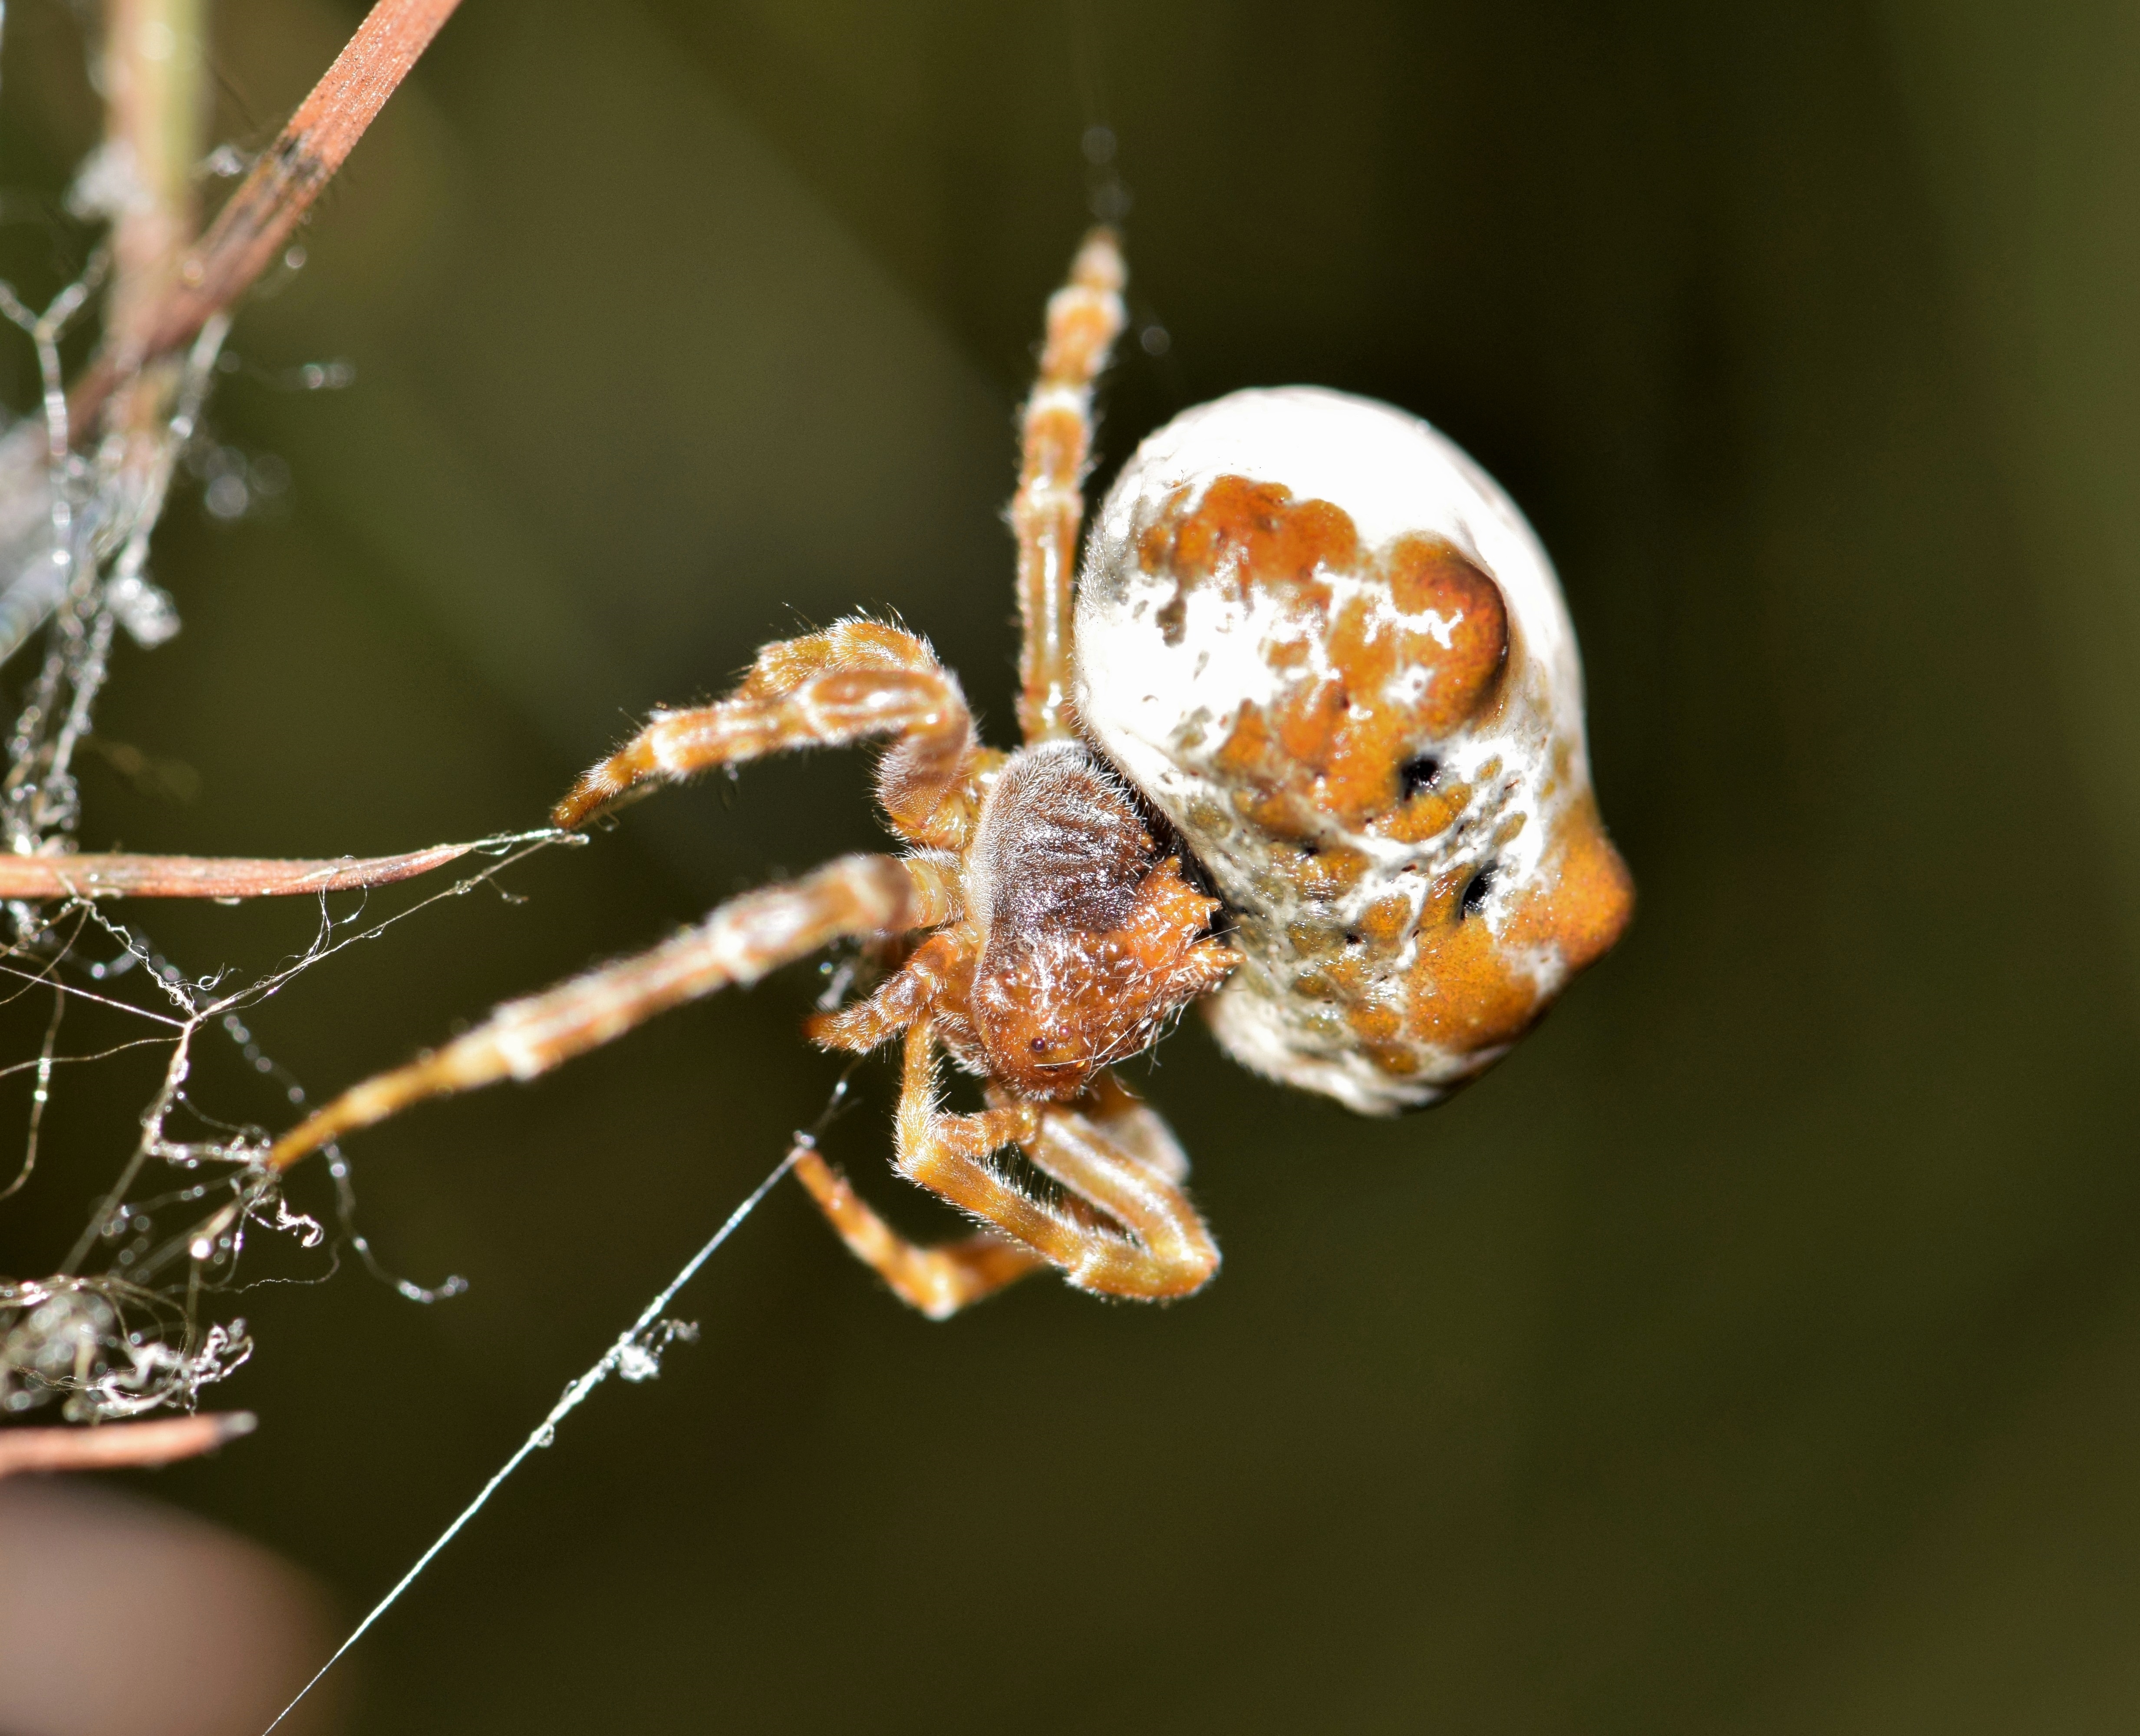
nature, branch, photography, animal, web, insect, biology, predator, fauna, invertebrate, close up, spider, arachnid, creature, creepy, argiope, phobia, trap, macro photography, arthropod, arachnophobia, european garden spider, araneus, trapped, webbed, trapping, phobic, eight legged, bolas spider, mastophora cornigera, orb weaver spider